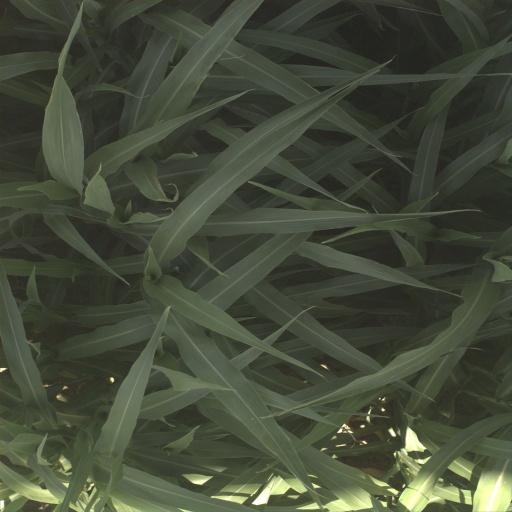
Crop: sorghum